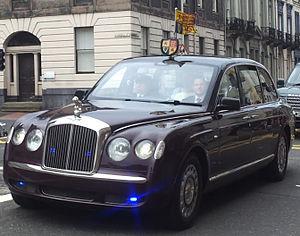
La Bentley State Limousine est une voiture officielle créé par Bentley pour la reine Élisabeth II à l'occasion de son jubilé d'or en 2002. Seuls deux exemplaires furent construits.